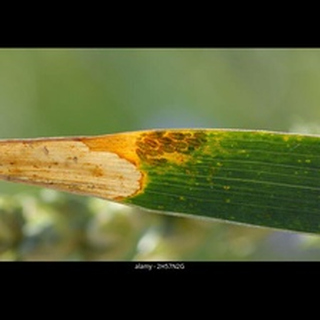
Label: wheat_aphid